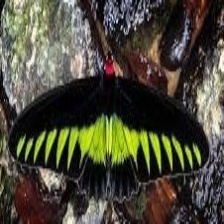
Species: BROOKES BIRDWING